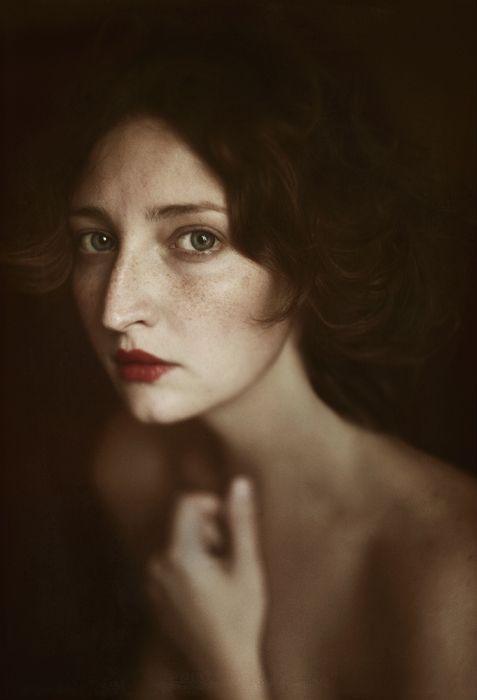
Label: Colored